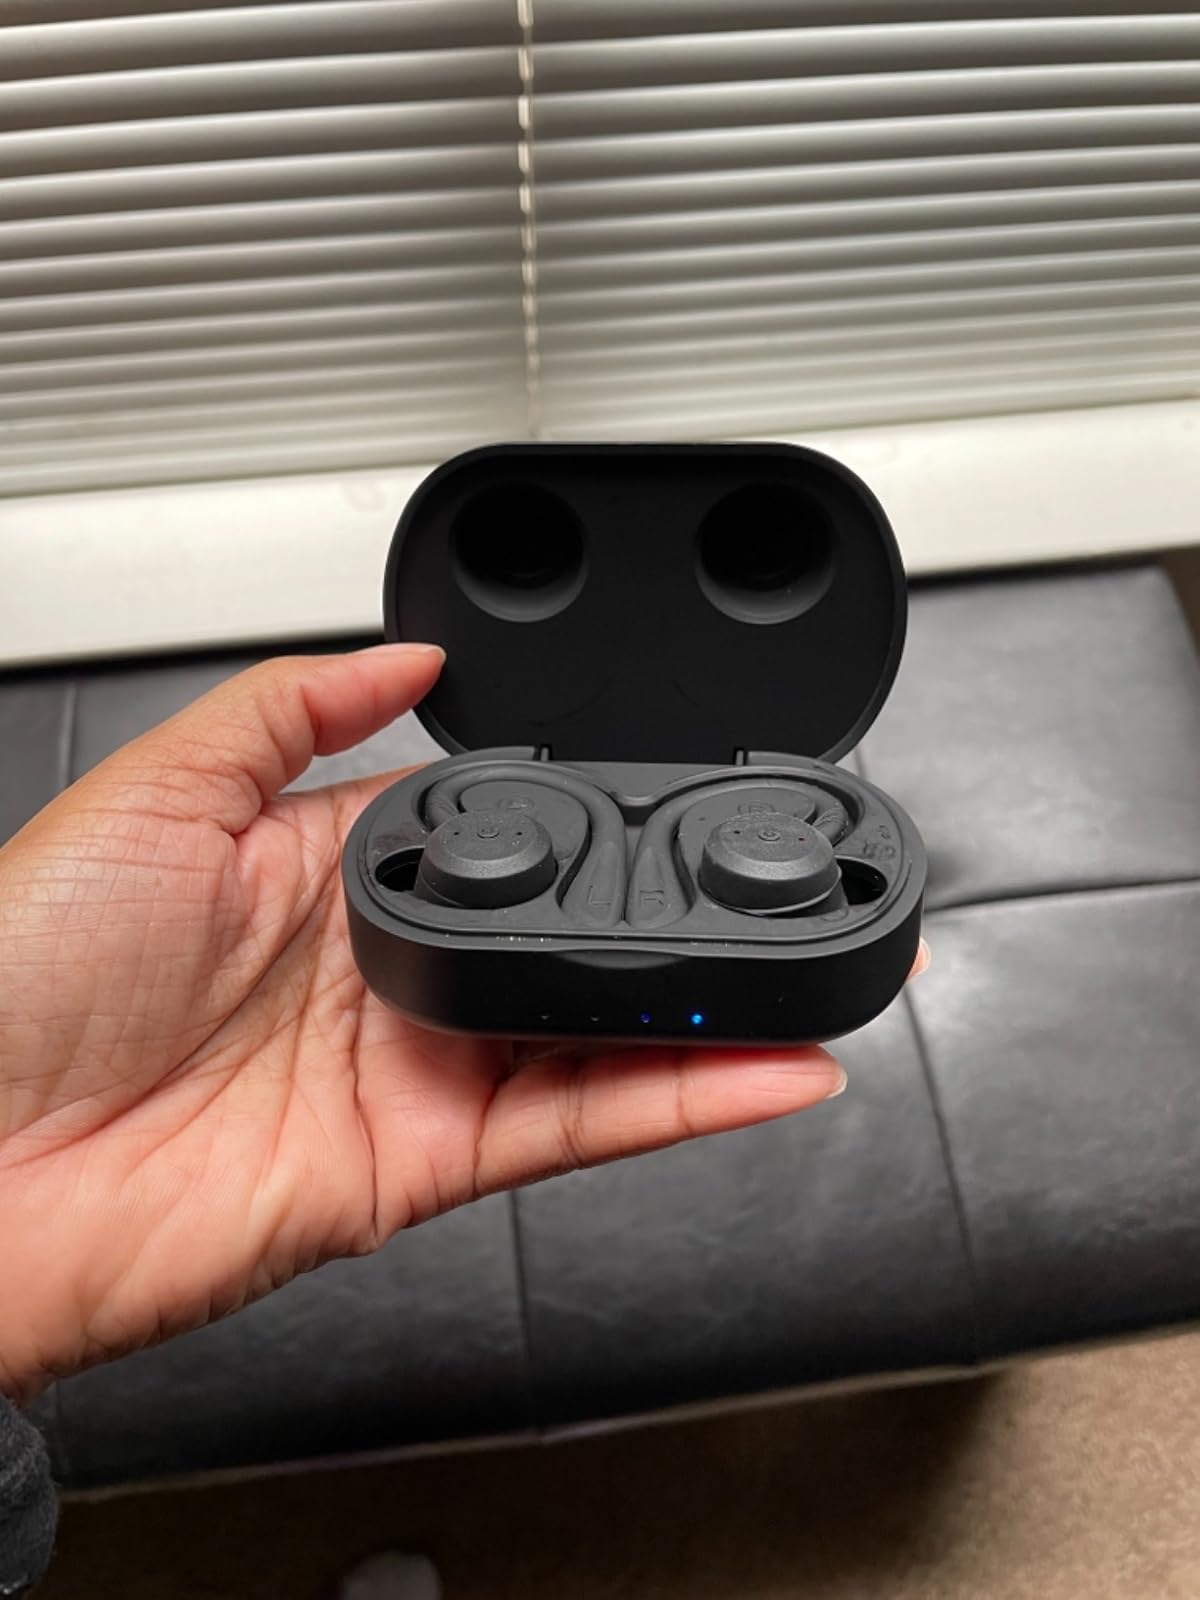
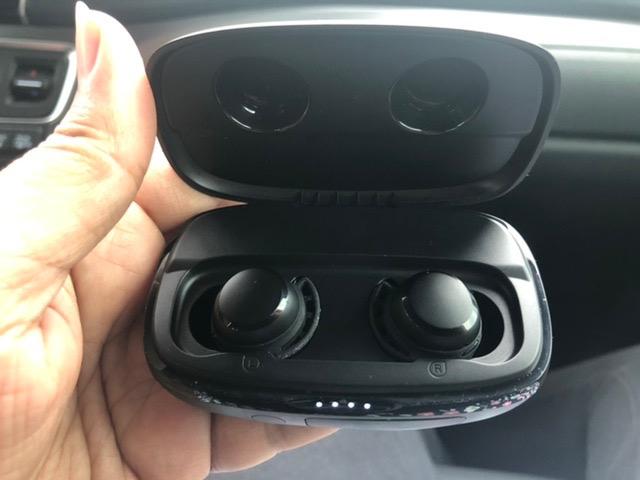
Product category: earbuds
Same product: no